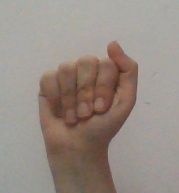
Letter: saad